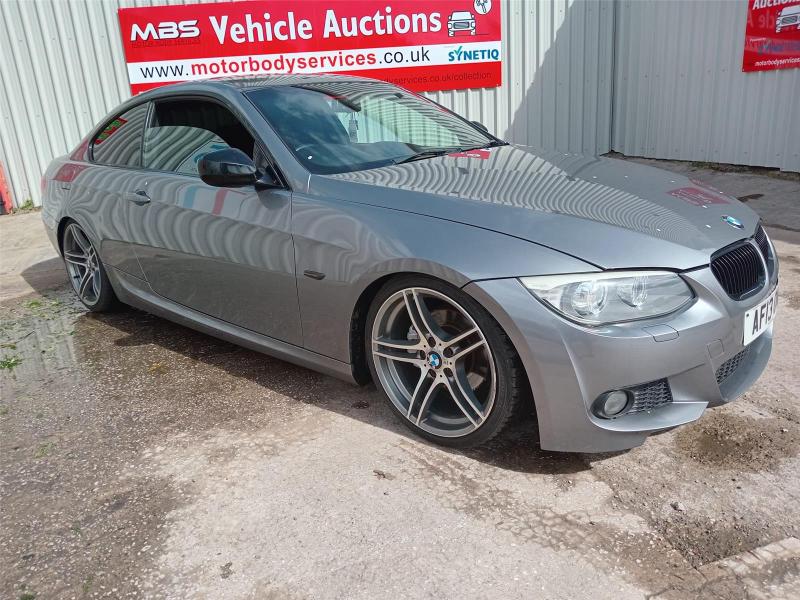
Aucun dommage détecté.
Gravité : aucun